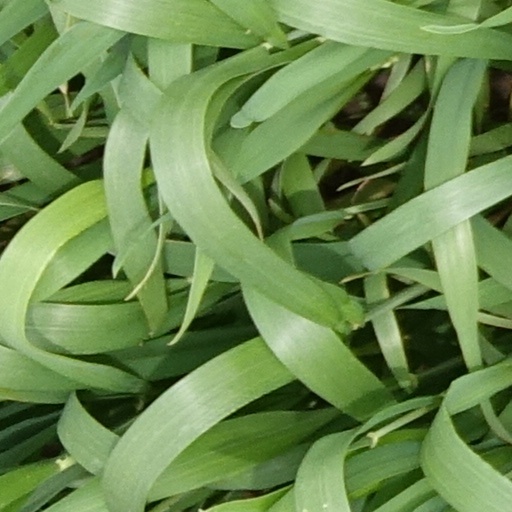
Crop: wheat